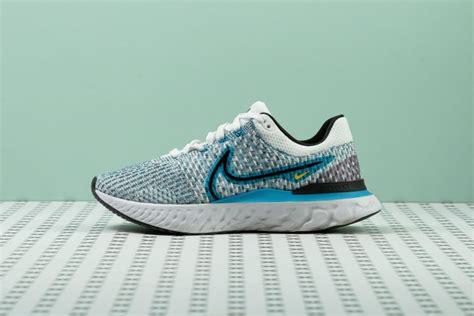
Brand: Nike
Model: React Infinity Run Flyknit 3